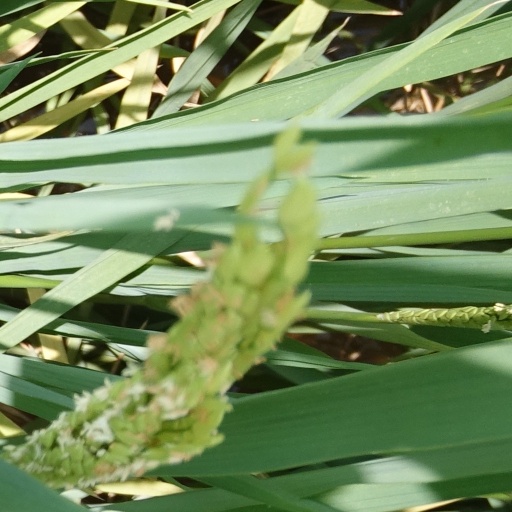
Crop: rice